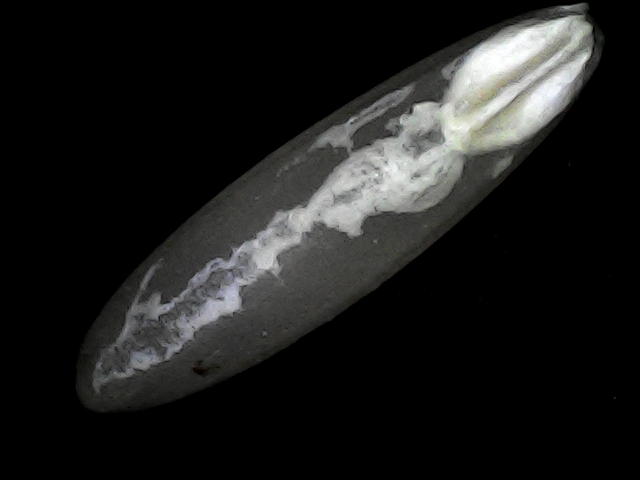
Rice variety: BRRI102